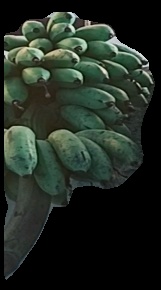
Variety: rasbale
Grade: grade2